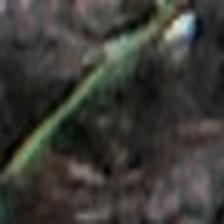
Label: single